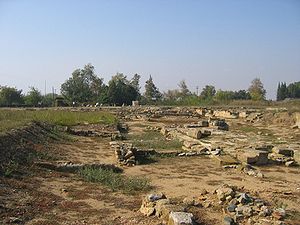
Abdera (Thrakien)
Ruinerne af den antikke by Abdera.
Abdera var en handelsby i oldtidens Thrakien, som lå øst for Nestos-flodens Munding. Forskeren W. Regel har fastslået byens beliggenhed og beskrevet ruinerne af den. Den antikke by lå på et forbjerg 5–7 km fra den store landsby Bulustra. Den havde to havne, en på øst- og en på vestsiden af forbjerget, og den var beskyttet på landsiden af en stærk mur.